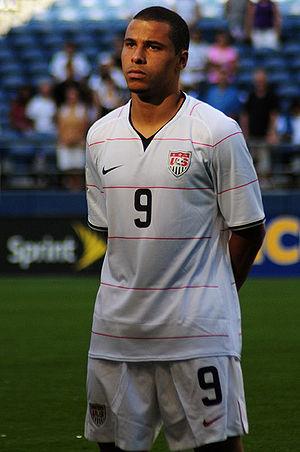
Charles Desmond Davies, né le 25 juin 1986 à Manchester aux États-Unis, est un joueur international américain de soccer évoluant au poste d'attaquant.